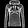
Label: Pullover